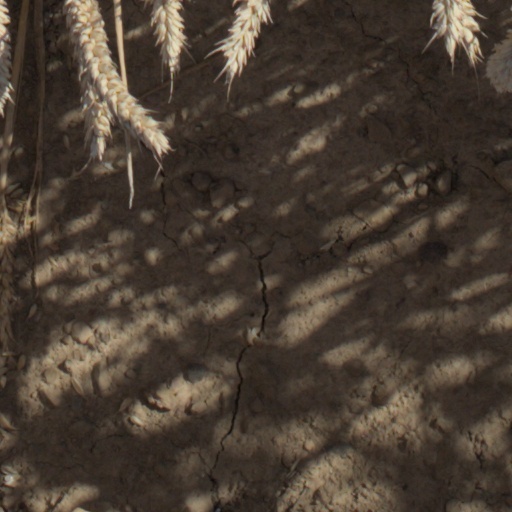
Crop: wheat